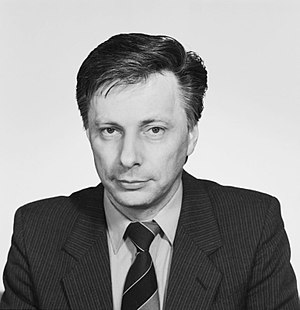
Liberal-Demokratische Partei Deutschlands / Personalien / Partiformænd
Liberal-Demokratische Partei Deutschlands, forkortet LDP eller LDPD, var et blokparti i DDR. Partiet blev grundlagt i juni 1945 i den sovjetiske besættelseszone som et liberalt politisk parti. Som de øvrige blokpartier var partiet sammen med Sozialistische Einheitspartei Deutschlands en del af Demokratischer Block og senere af Nationale Front. Partiet var gennem årene tildelt mellem 45 og 60 pladser i DDR's parlament, Volkskammer, hvor partiet som blokparti understøttede DDR's ledende parti SED.